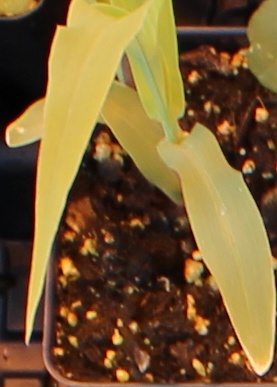
Label: Corn